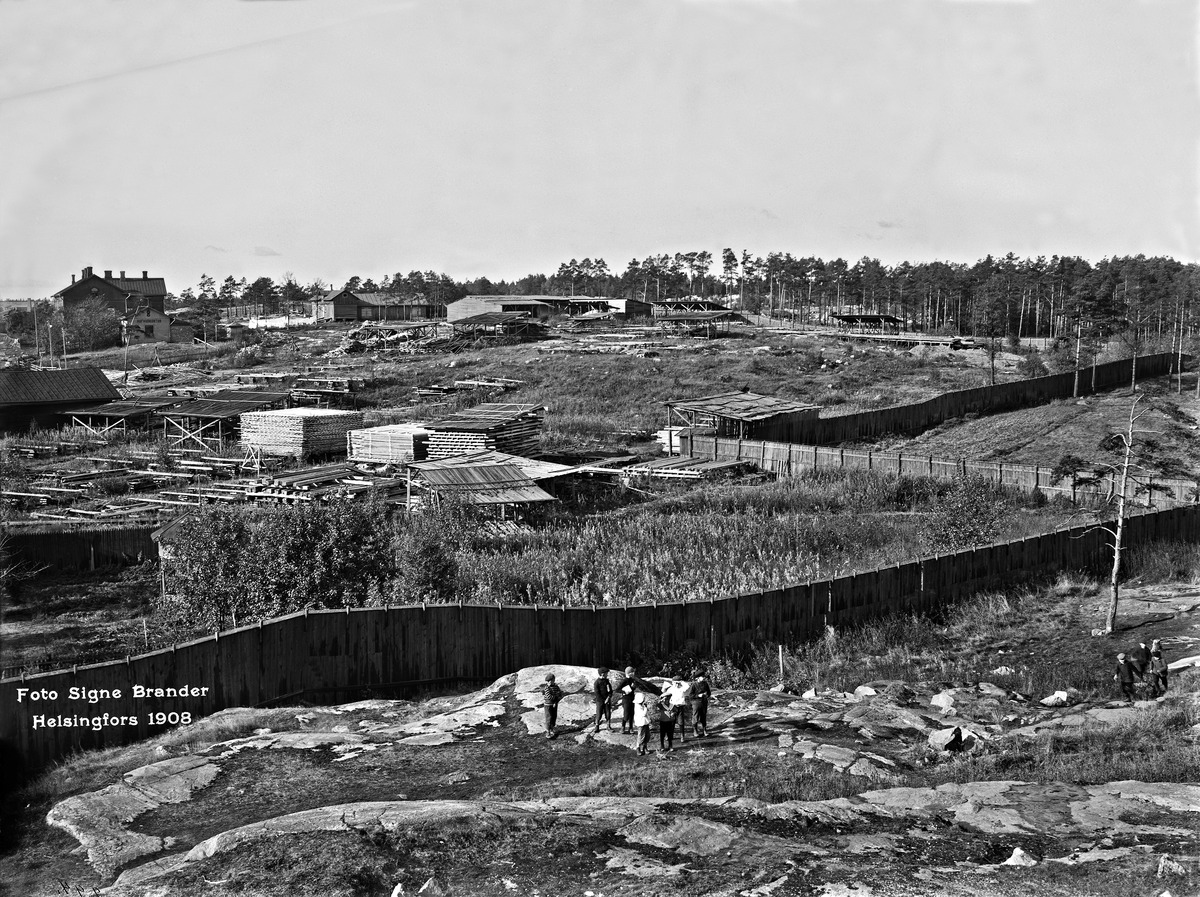
Vallila 6, Sörnäs Snickeri Ab
sisällön kuvaus: Vallila 6, Sörnäs Snickeri Ab .n aidattu tontti (Teollisuuskatu 1). Kuvattu nykyisen Mäkelänkatu 2:n kohdalta luoteeseen. mustavalkoinen
Kuvaaja: Brander, Signe, valokuvaaja
Ajankohta: kuvausaika 1908
Paikka: Suomi, Uusimaa, Helsinki, Vallila Helsinki, Mäkelänkatu 2. Teollisuuskatu 1
Aiheet: teollisuusrakennukset. teollisuus, puutavarat, lapset